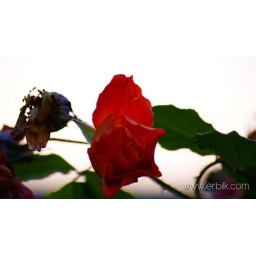
red rose in backyard